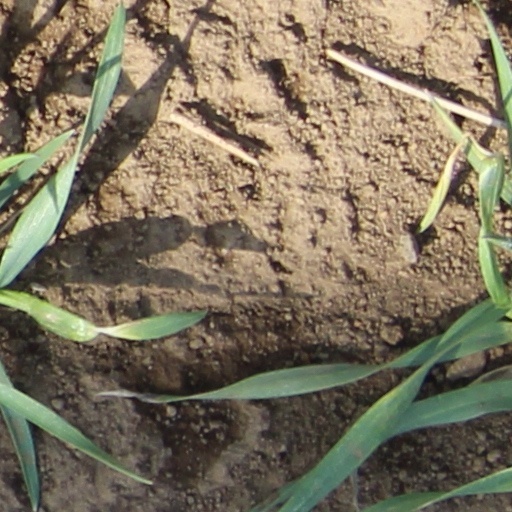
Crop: wheat